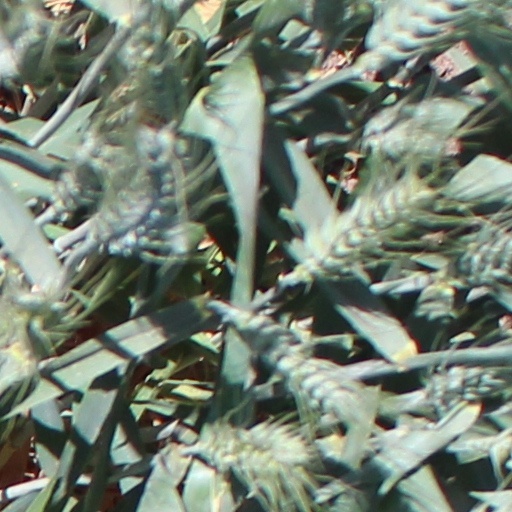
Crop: wheat